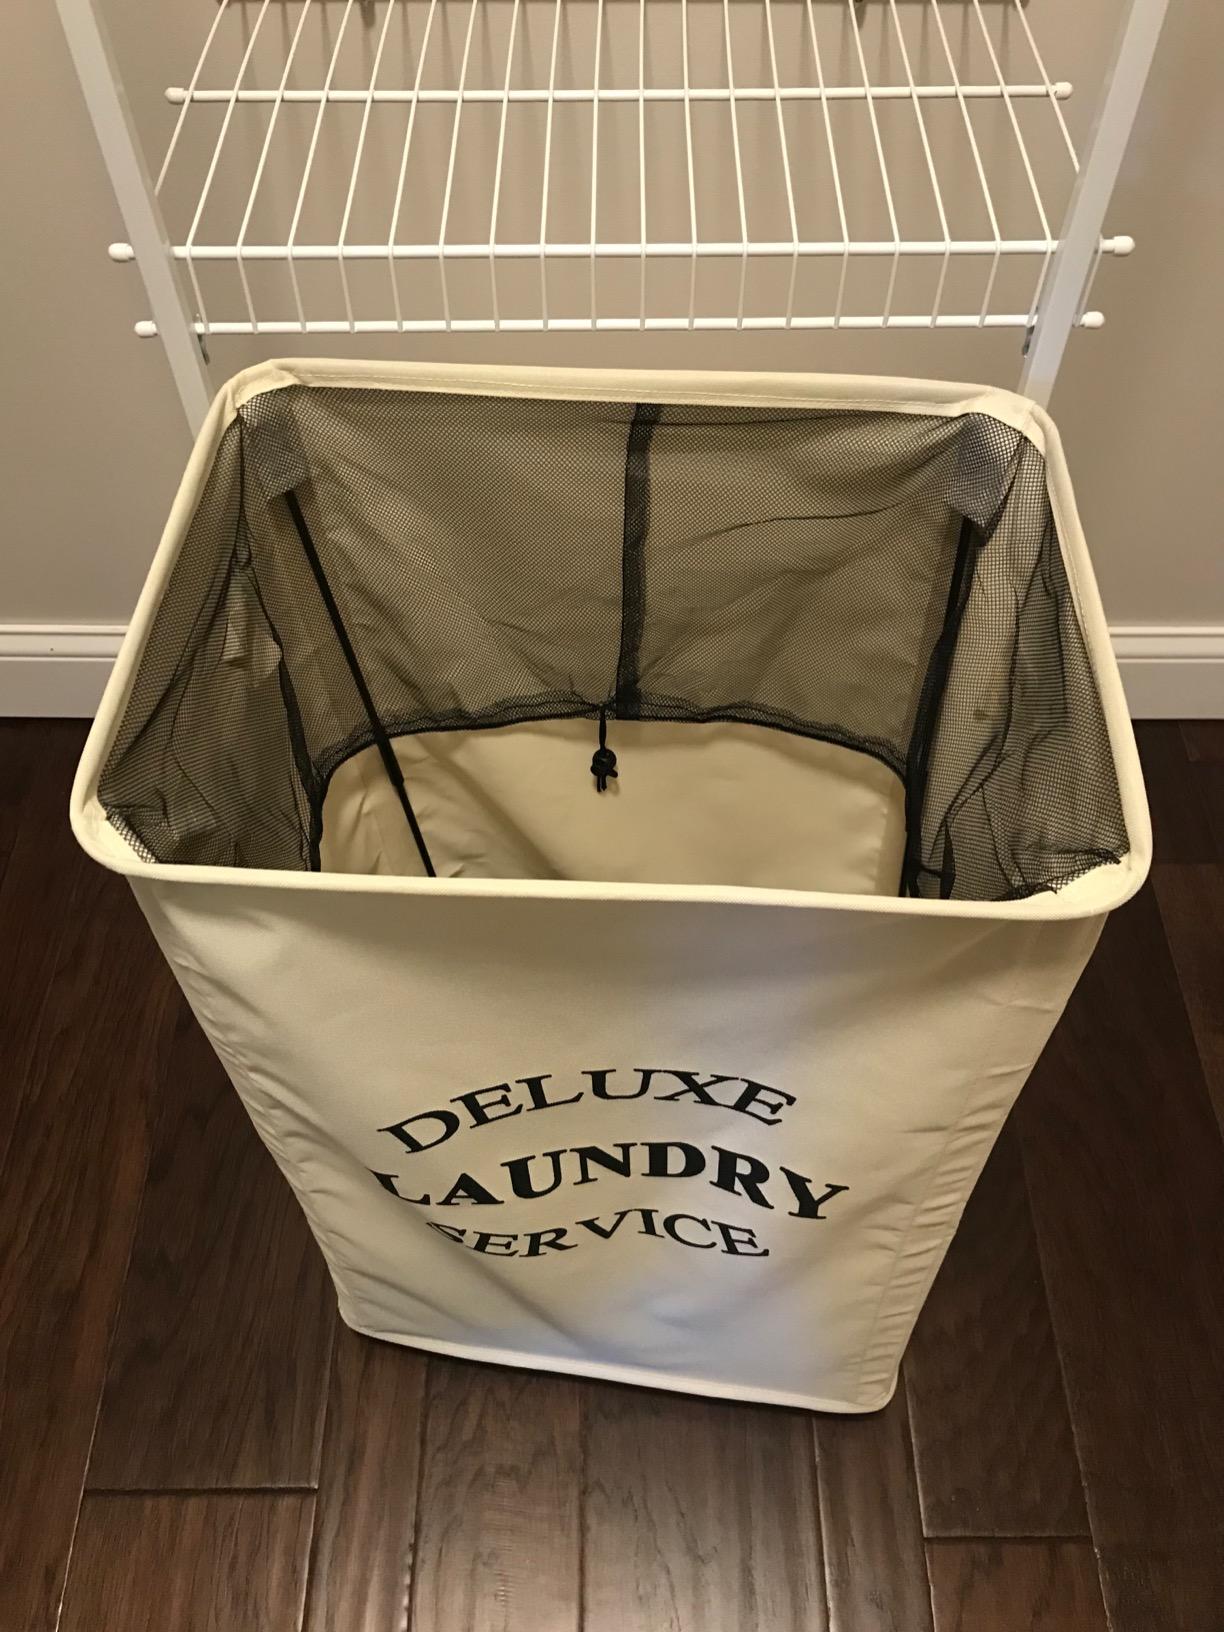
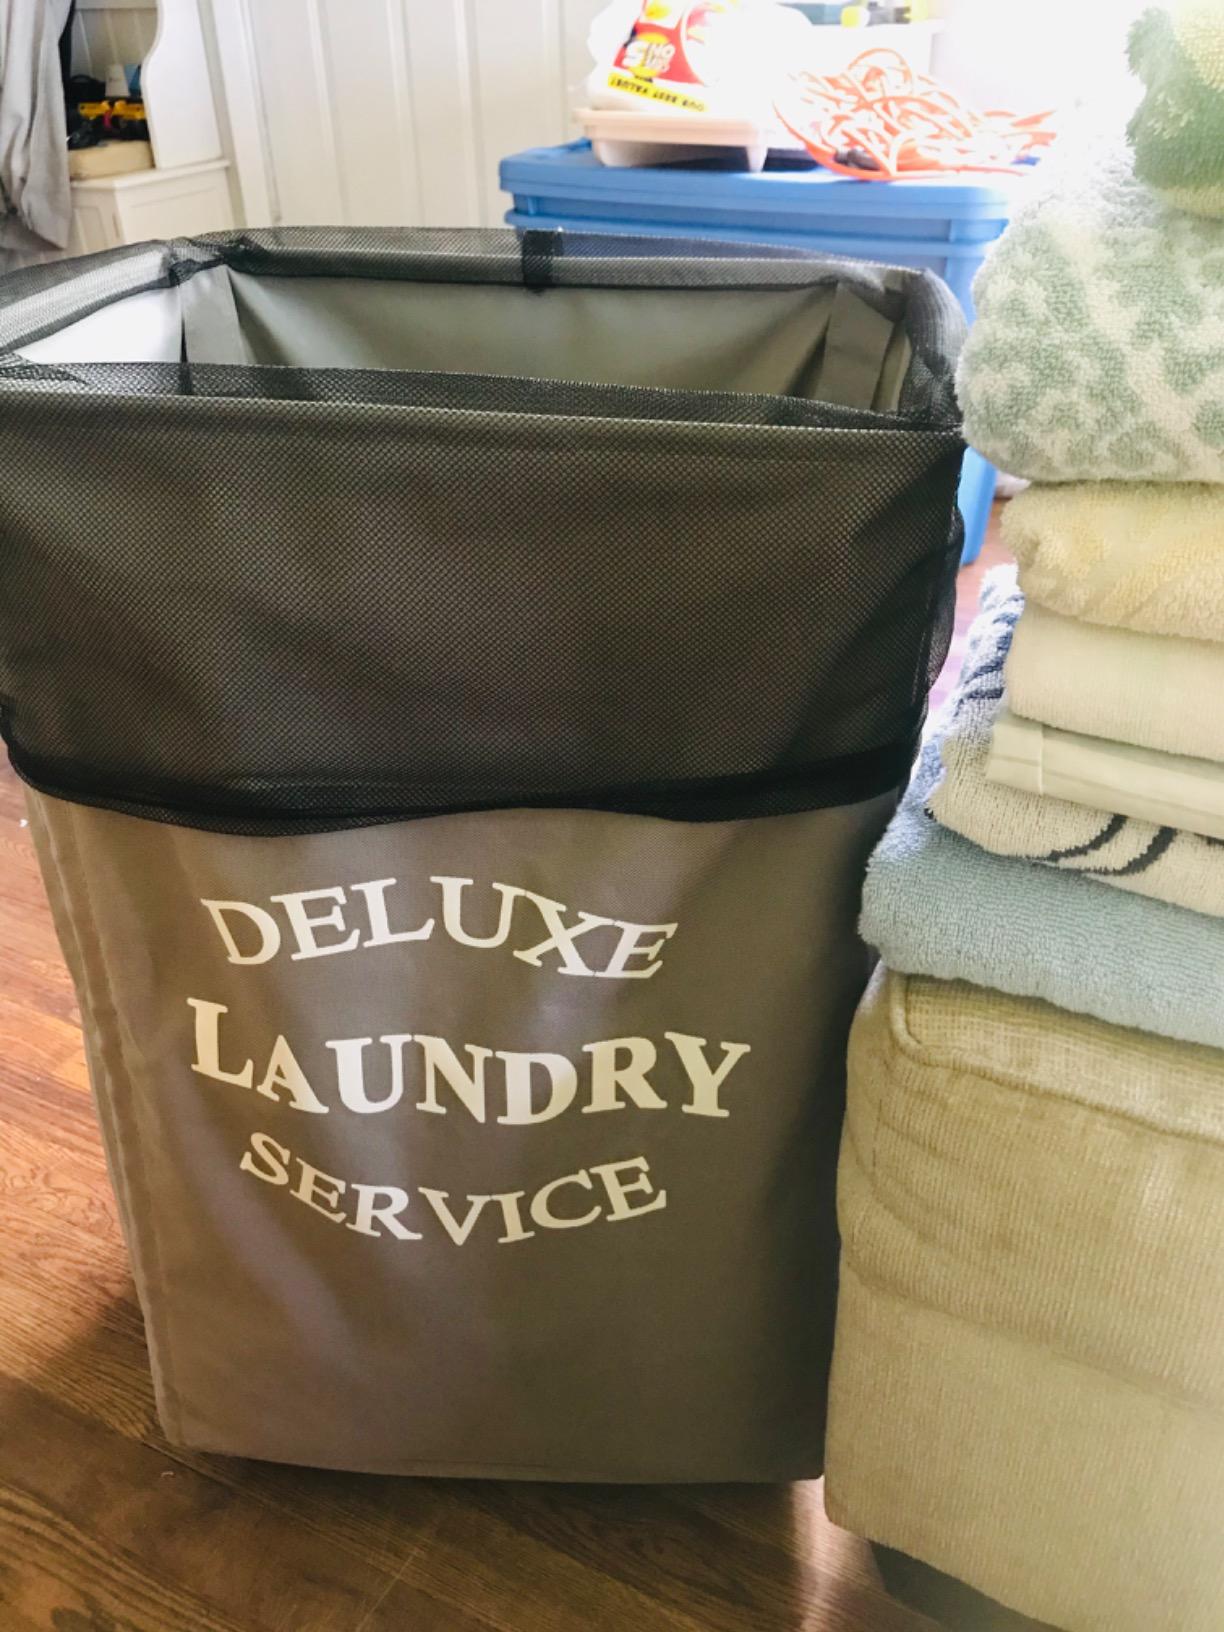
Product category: items_hamper
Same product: no